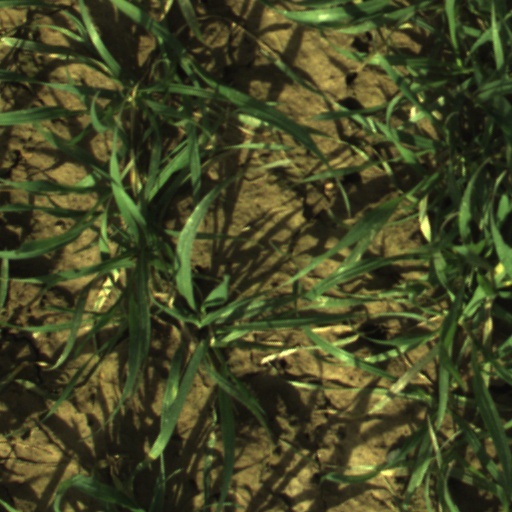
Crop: wheat